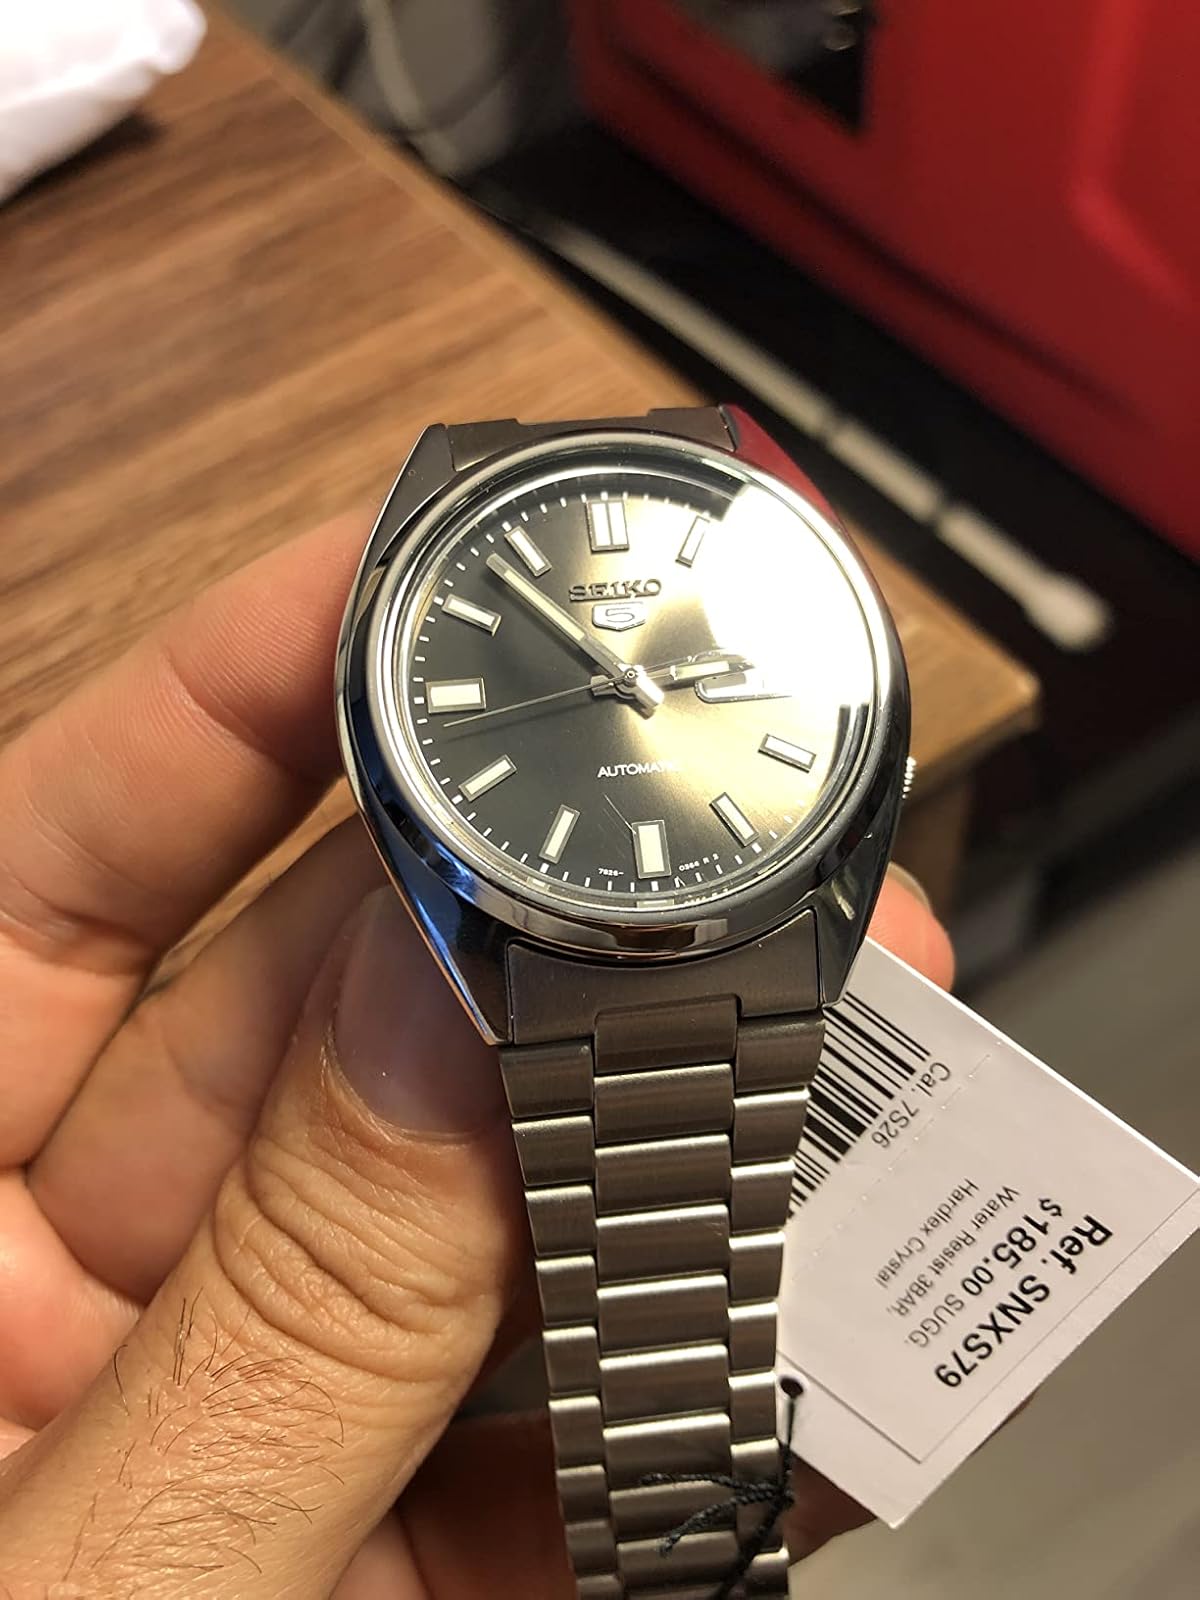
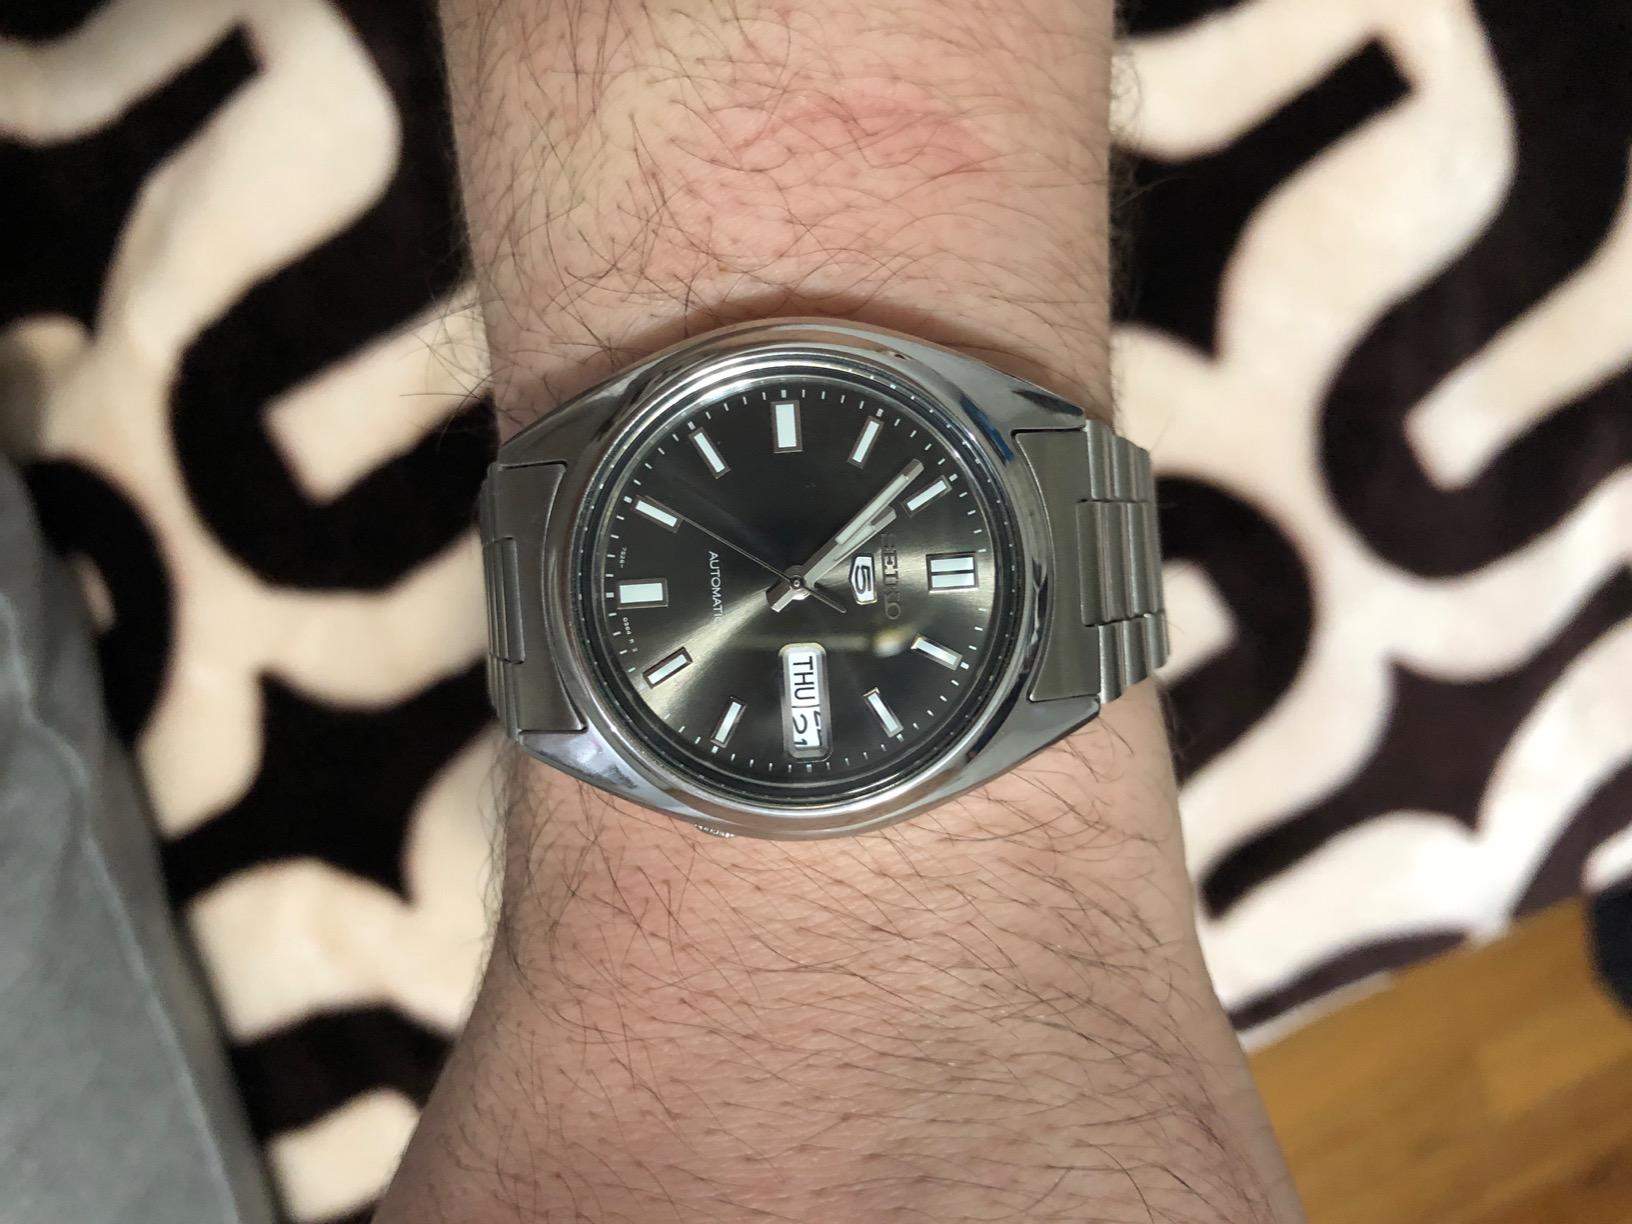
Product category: accessories_watch
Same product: yes